KAFF (AM)

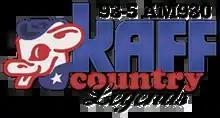
Previous logo

An FM sister station, 92.9 KFLG, signed on in 1968. It originally played adult contemporary music during the day, country music at night and classical music for a few hours on Sunday. The two stations swapped call letters on March 1, 1982, with the FM station becoming KAFF and the AM station becoming KFLG. On December 16, 1986, KFLG changed its call sign back to KAFF. KAFF 930 began airing classic country music, while KAFF-FM 92.9 concentrates on current and recent country hits.